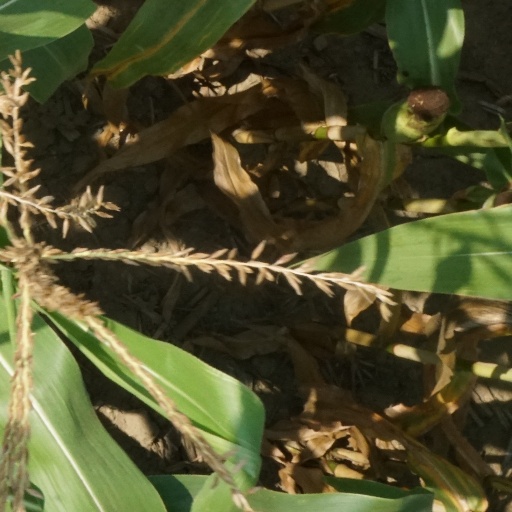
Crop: maize; corn